Joon Lee

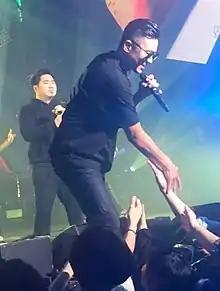
Lee performing "Happy Ending" during "Into the Light" concert, Seoul, Korea on May 20, 2018

To prepare for the Solid's reunion and the album release, a weekly meeting – lasting two to four hours – took place via Skype every Tuesday since the end of 2016, and the members discussed every little details that have gone into the new album in twenty one years. Beginning September 2017, Lee has been splitting his time between California, U.S. and Seoul, Korea traveling to the latter once a month – two weeks at a time – to move forward with "Into the Light" (2018).